Tom Little (optometrist)

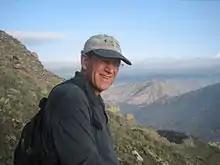
Tom Little

Thomas E. Little (March 20, 1949 – August 5, 2010) was an American Christian optometrist from Kinderhook, New York. Little was the leader of an International Assistance Mission team in Afghanistan that was attacked in the 2010 Badakhshan massacre; he and nine other members of his team were murdered. He is a posthumous recipient of the Presidential Medal of Freedom.